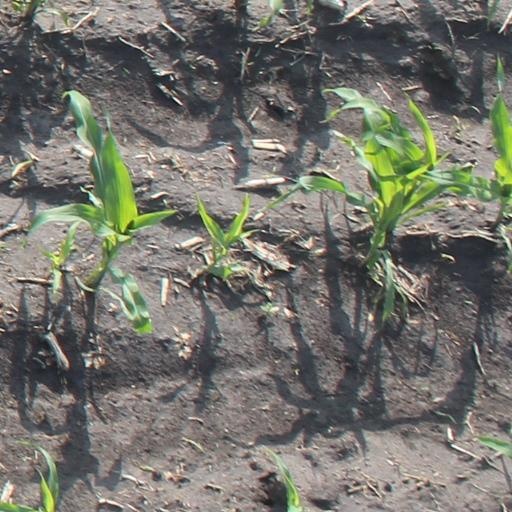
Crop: maize; corn